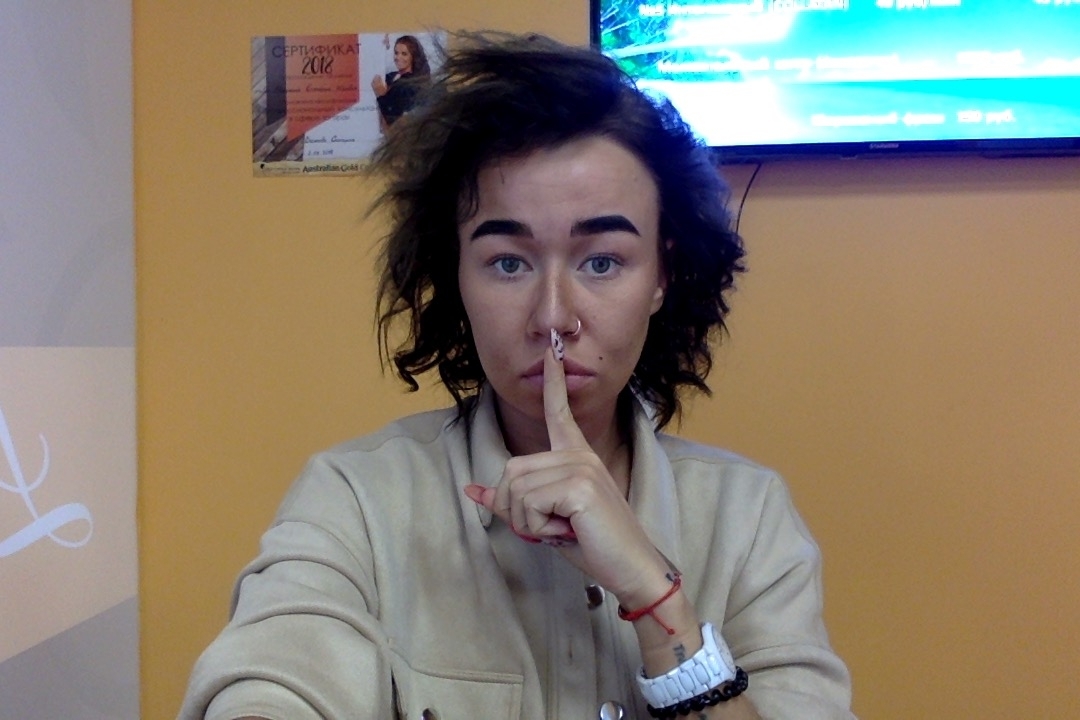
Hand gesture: mute